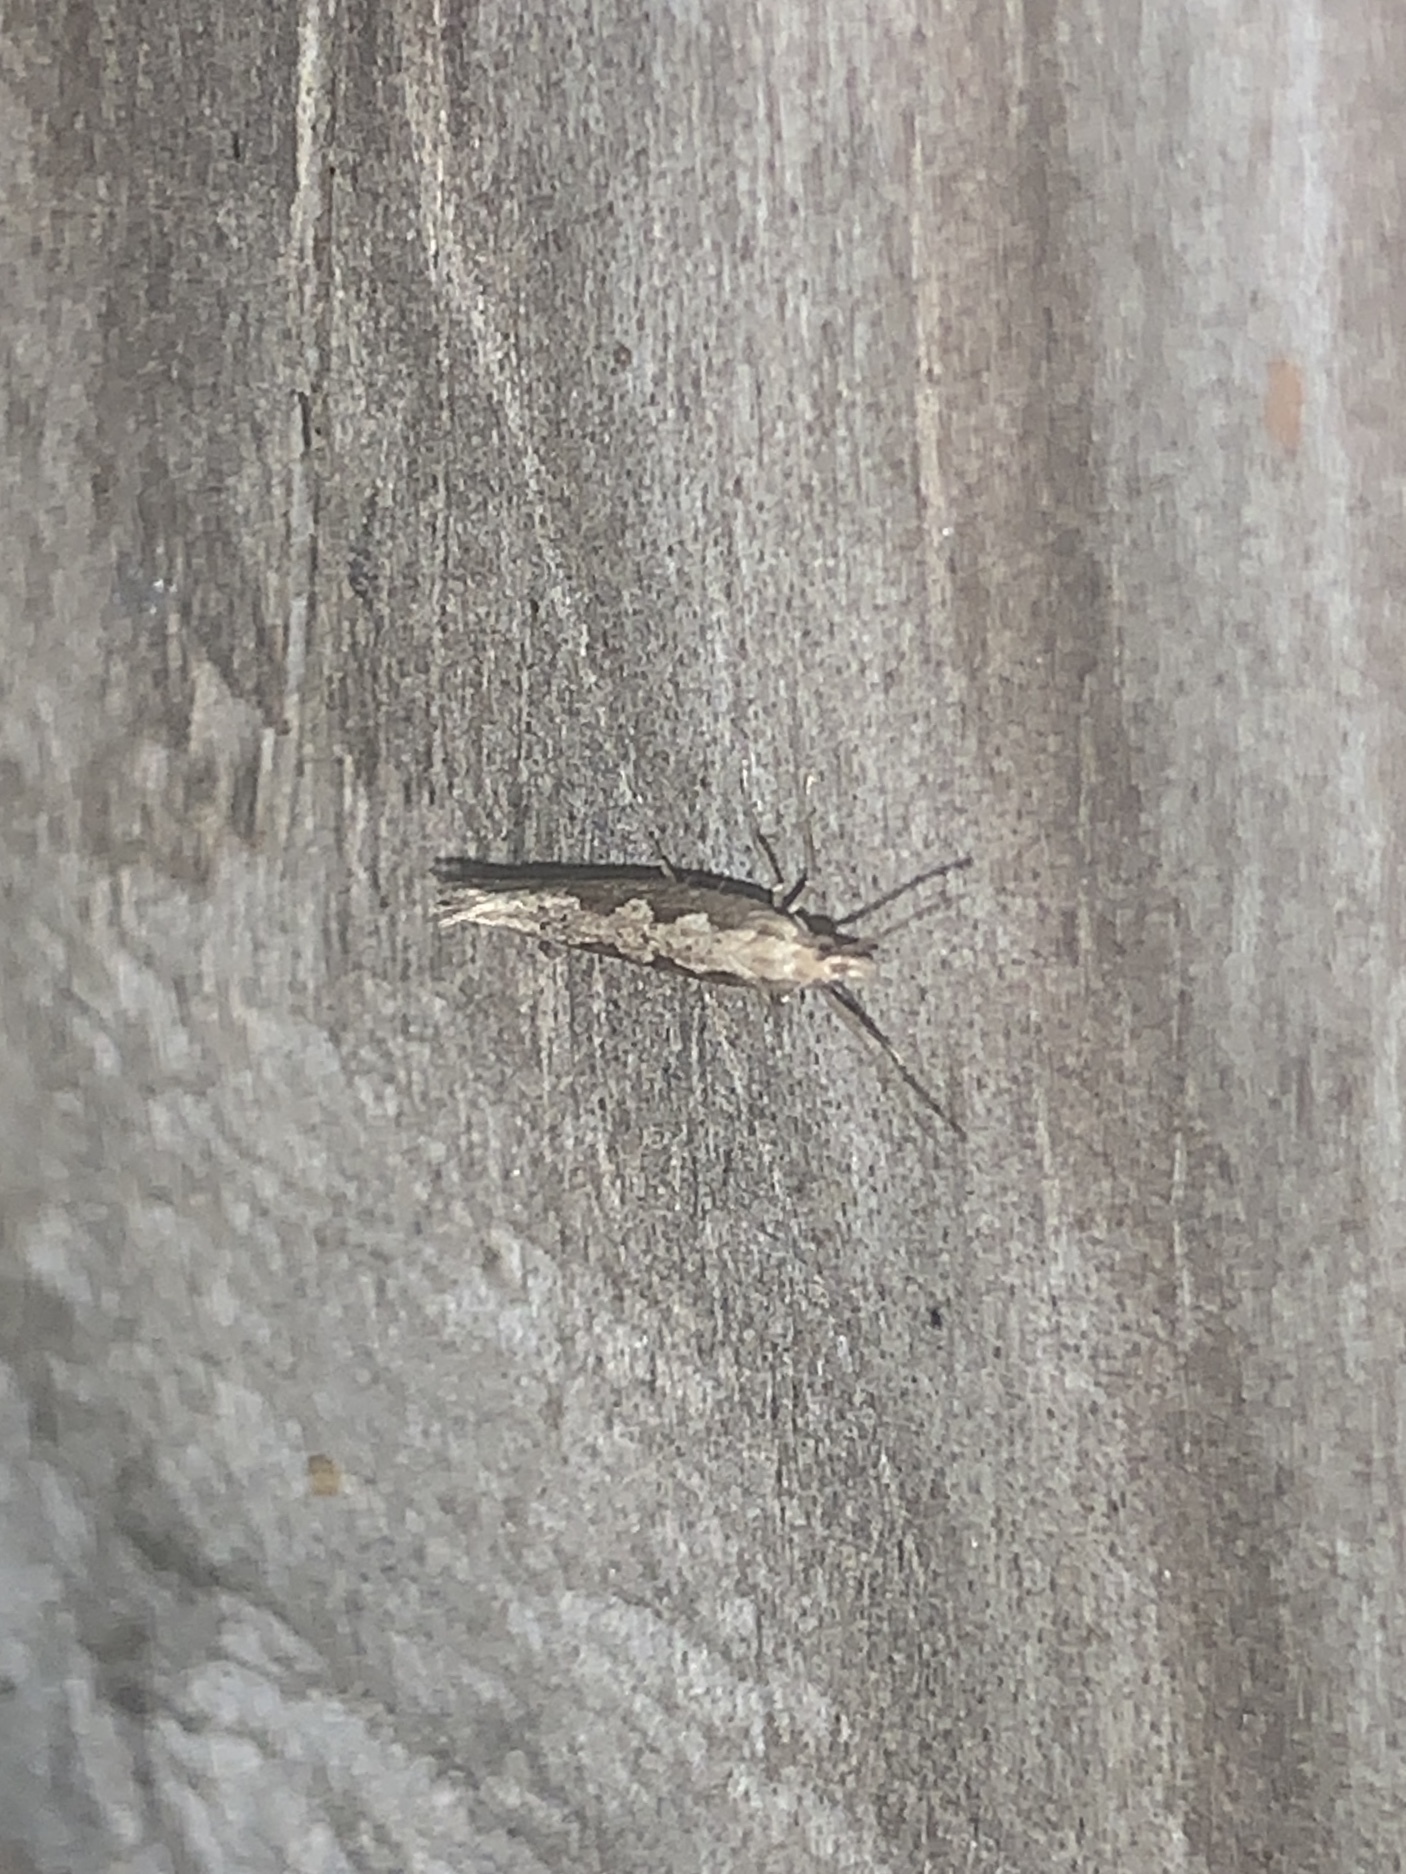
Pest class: diamondback_moth